Carlos Alvarado Stadium

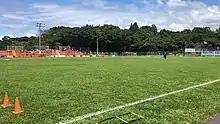
Estadio Carlos Alvarado

It is a multi-use stadium in Santa Bárbara, Costa Rica. It is currently used mostly for football matches and is the temporary home stadium of Club Sport Herediano. The stadium holds 4,250 people.